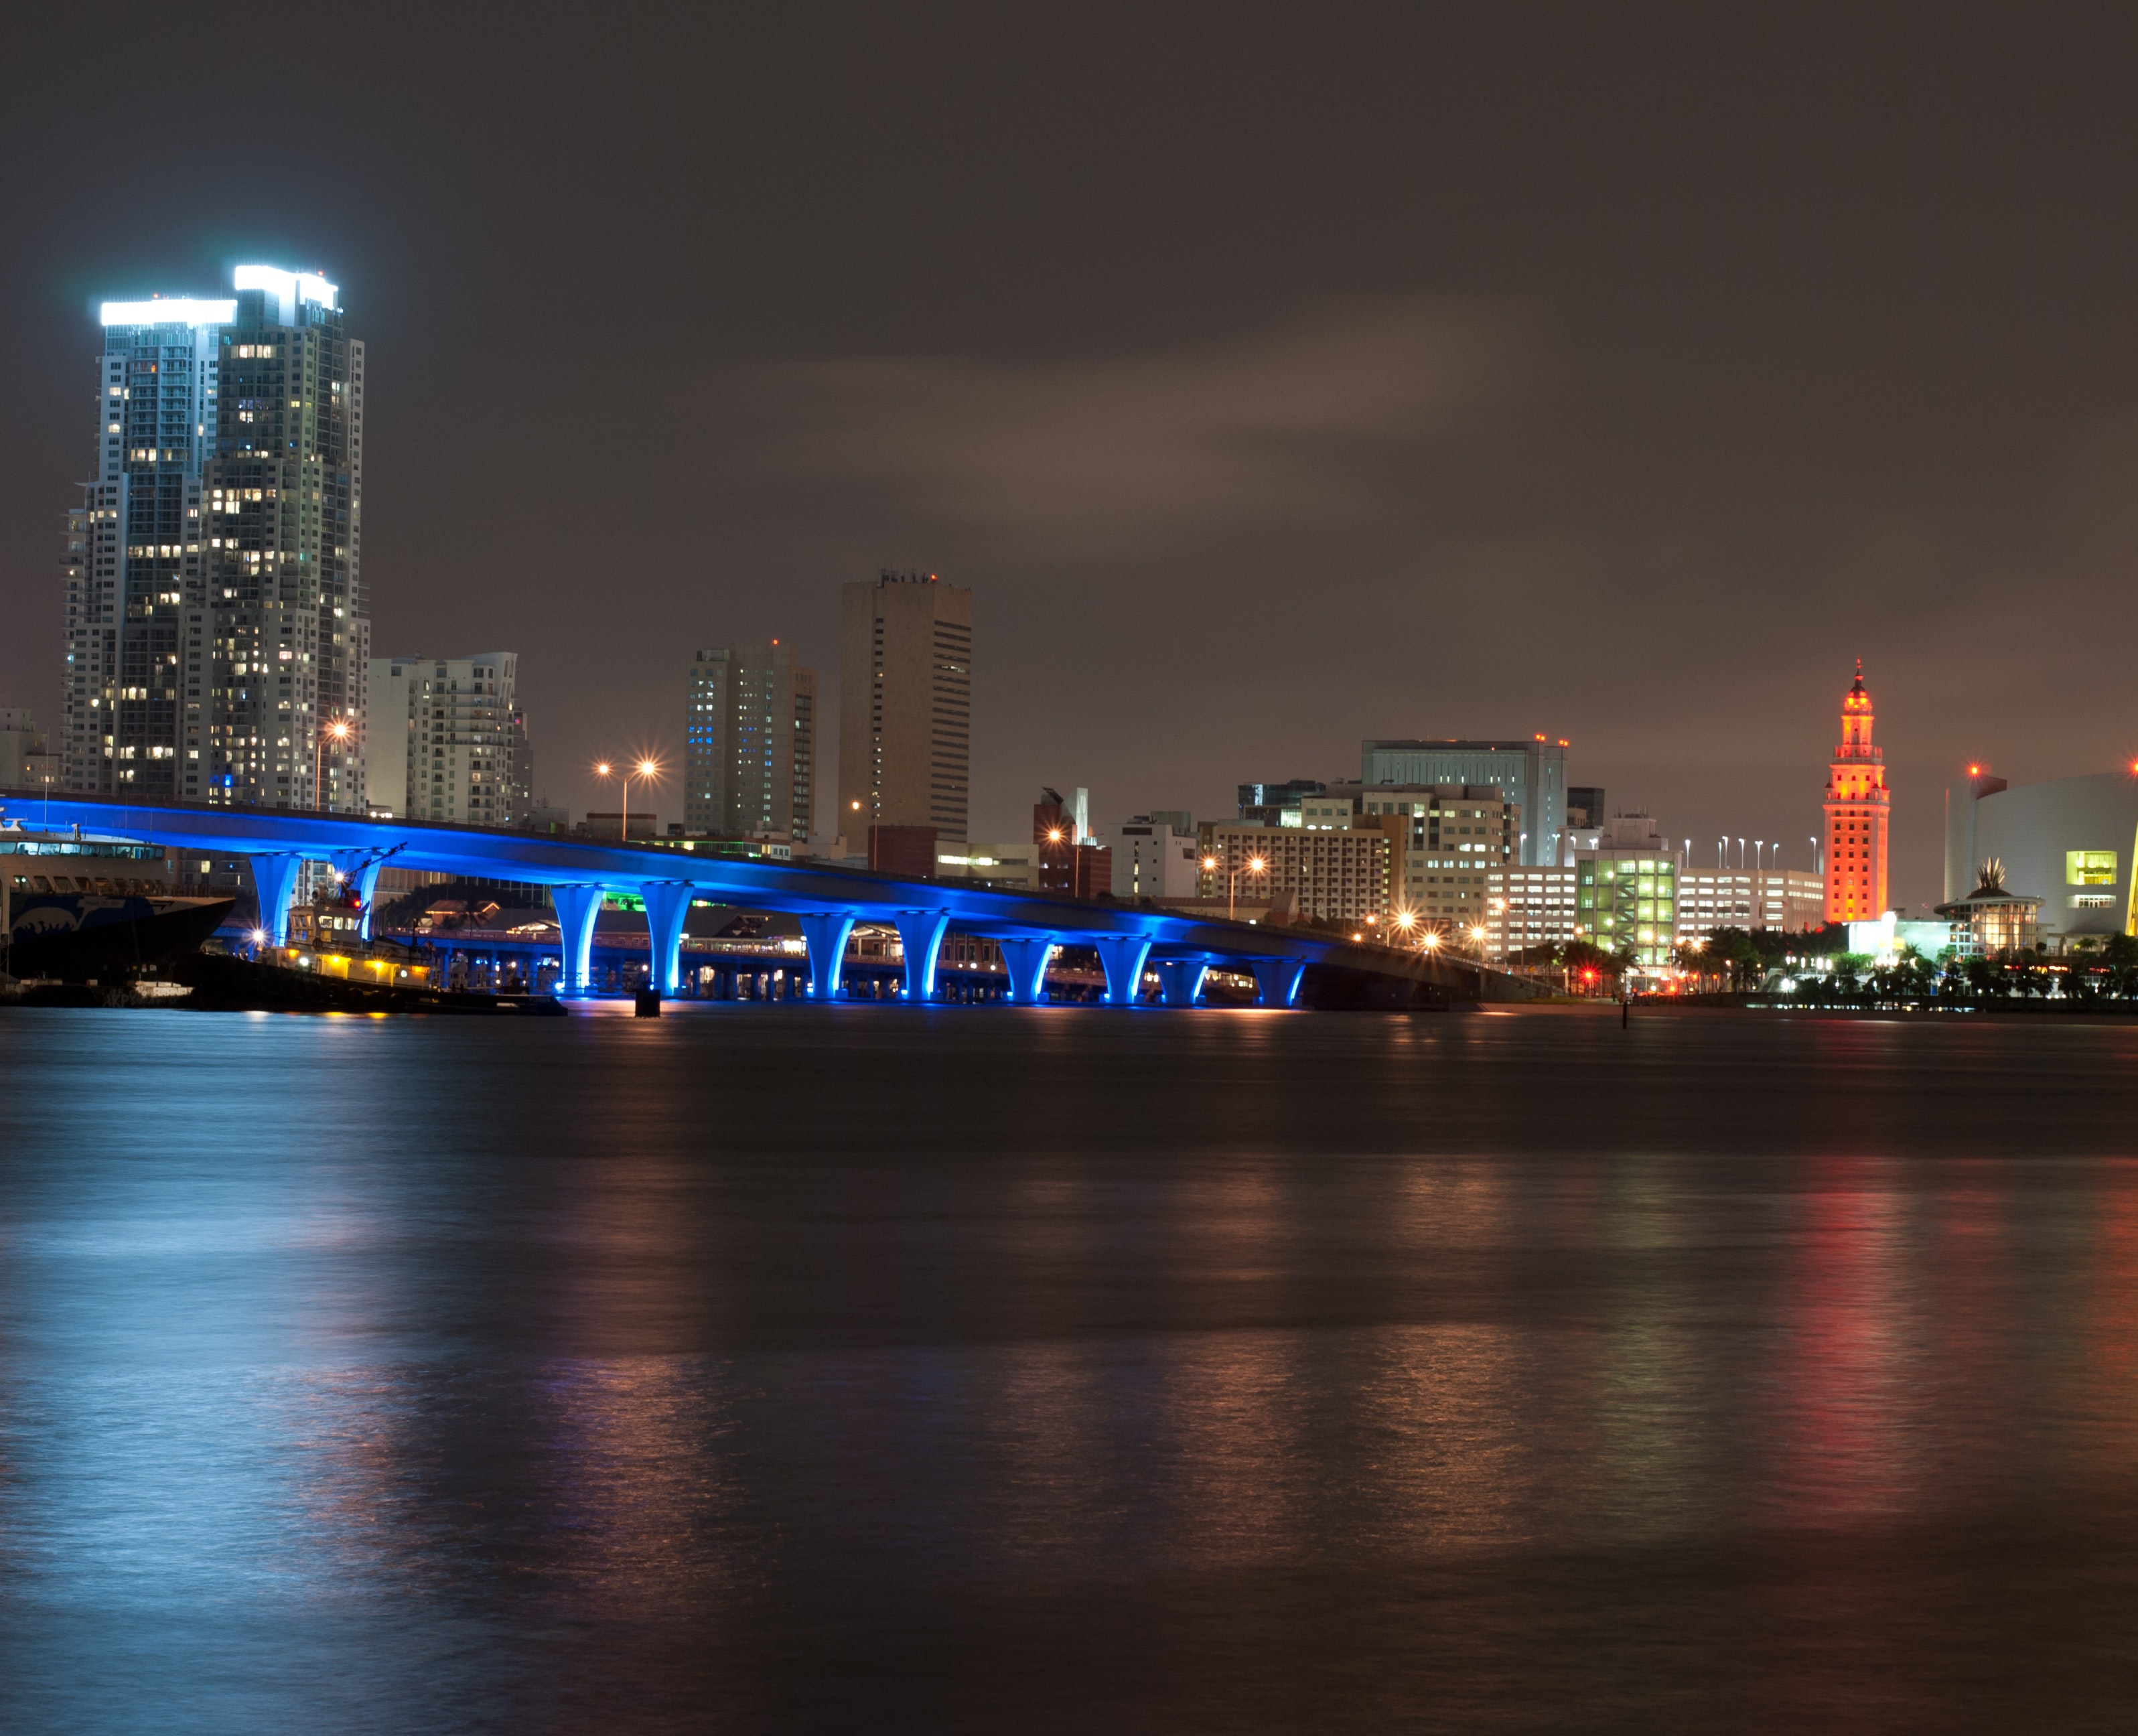
night, metropolitan area, city, cityscape, skyline, urban area, metropolis, sky, human settlement, landmark, reflection, tower block, downtown, light, skyscraper, river, architecture, waterway, lighting, building, evening, bridge, cloud, midnight, tower, channel, darkness, harbor, condominium